Cotylorhynchus

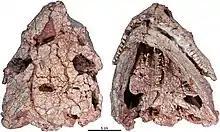
"Cotylorhynchus romeri", specimen OMNH 04329. Skull in dorsal (allowing to see the large pineal foramen) and ventral views.

All phylogenetics studies of caseids consider "Cotylorhynchus" to be a taxon close to the genera "Ennatosaurus" and "Angelosaurus". In the first phylogenetic analysis of caseids published in 2008, the species "Cotylorhynchus romeri" is recovered as the sister group of "Angelosaurus dolani".